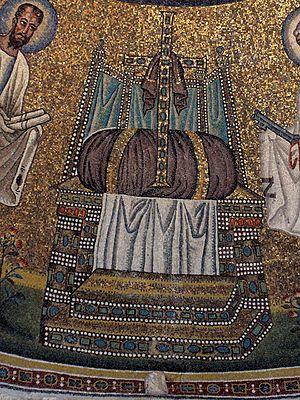
La synagogue de Doura Europos est un édifice de culte juif situé dans la ville hellénistique et romaine de Doura Europos dans la province de Syrie. C'est l'un des monuments les plus importants pour l'étude de l'art juif dans l'Antiquité, témoin du judaïsme synagogal.
L’hétimasie et aussi sous forme vieillie hétémasie, en latin hetoemasia, en italien « etimasia », est le nom donné à un motif iconographique de la peinture chrétienne représentant un trône vide, symbolisant l'attente du retour du Christ, sa Parousie.